Death of Eren Bülbül

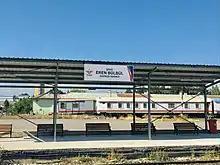
Martyr Eren Bülbül railbus station, Sivas, Turkey

On 25 June 2019, Turkish Airlines launched a survey on Twitter to name the new Boeing 787 aircraft. Among the options suggested in the survey were ancient city names such as Perga, Assos, Göbekli Tepe, and Zeugma, but Eren Bülbül's name was not included in the list. When many Twitter users initiated a campaign to put the name Eren Bülbül on the plane, Turkish Airlines responded by naming the plane after Bülbül's hometown Maçka. In August 2021 Turkish manufacturer of special purpose and military vehicles, Katmerciler, presented a new tactical vehicle, Katmerciler Eren, named after Eren Bülbül.